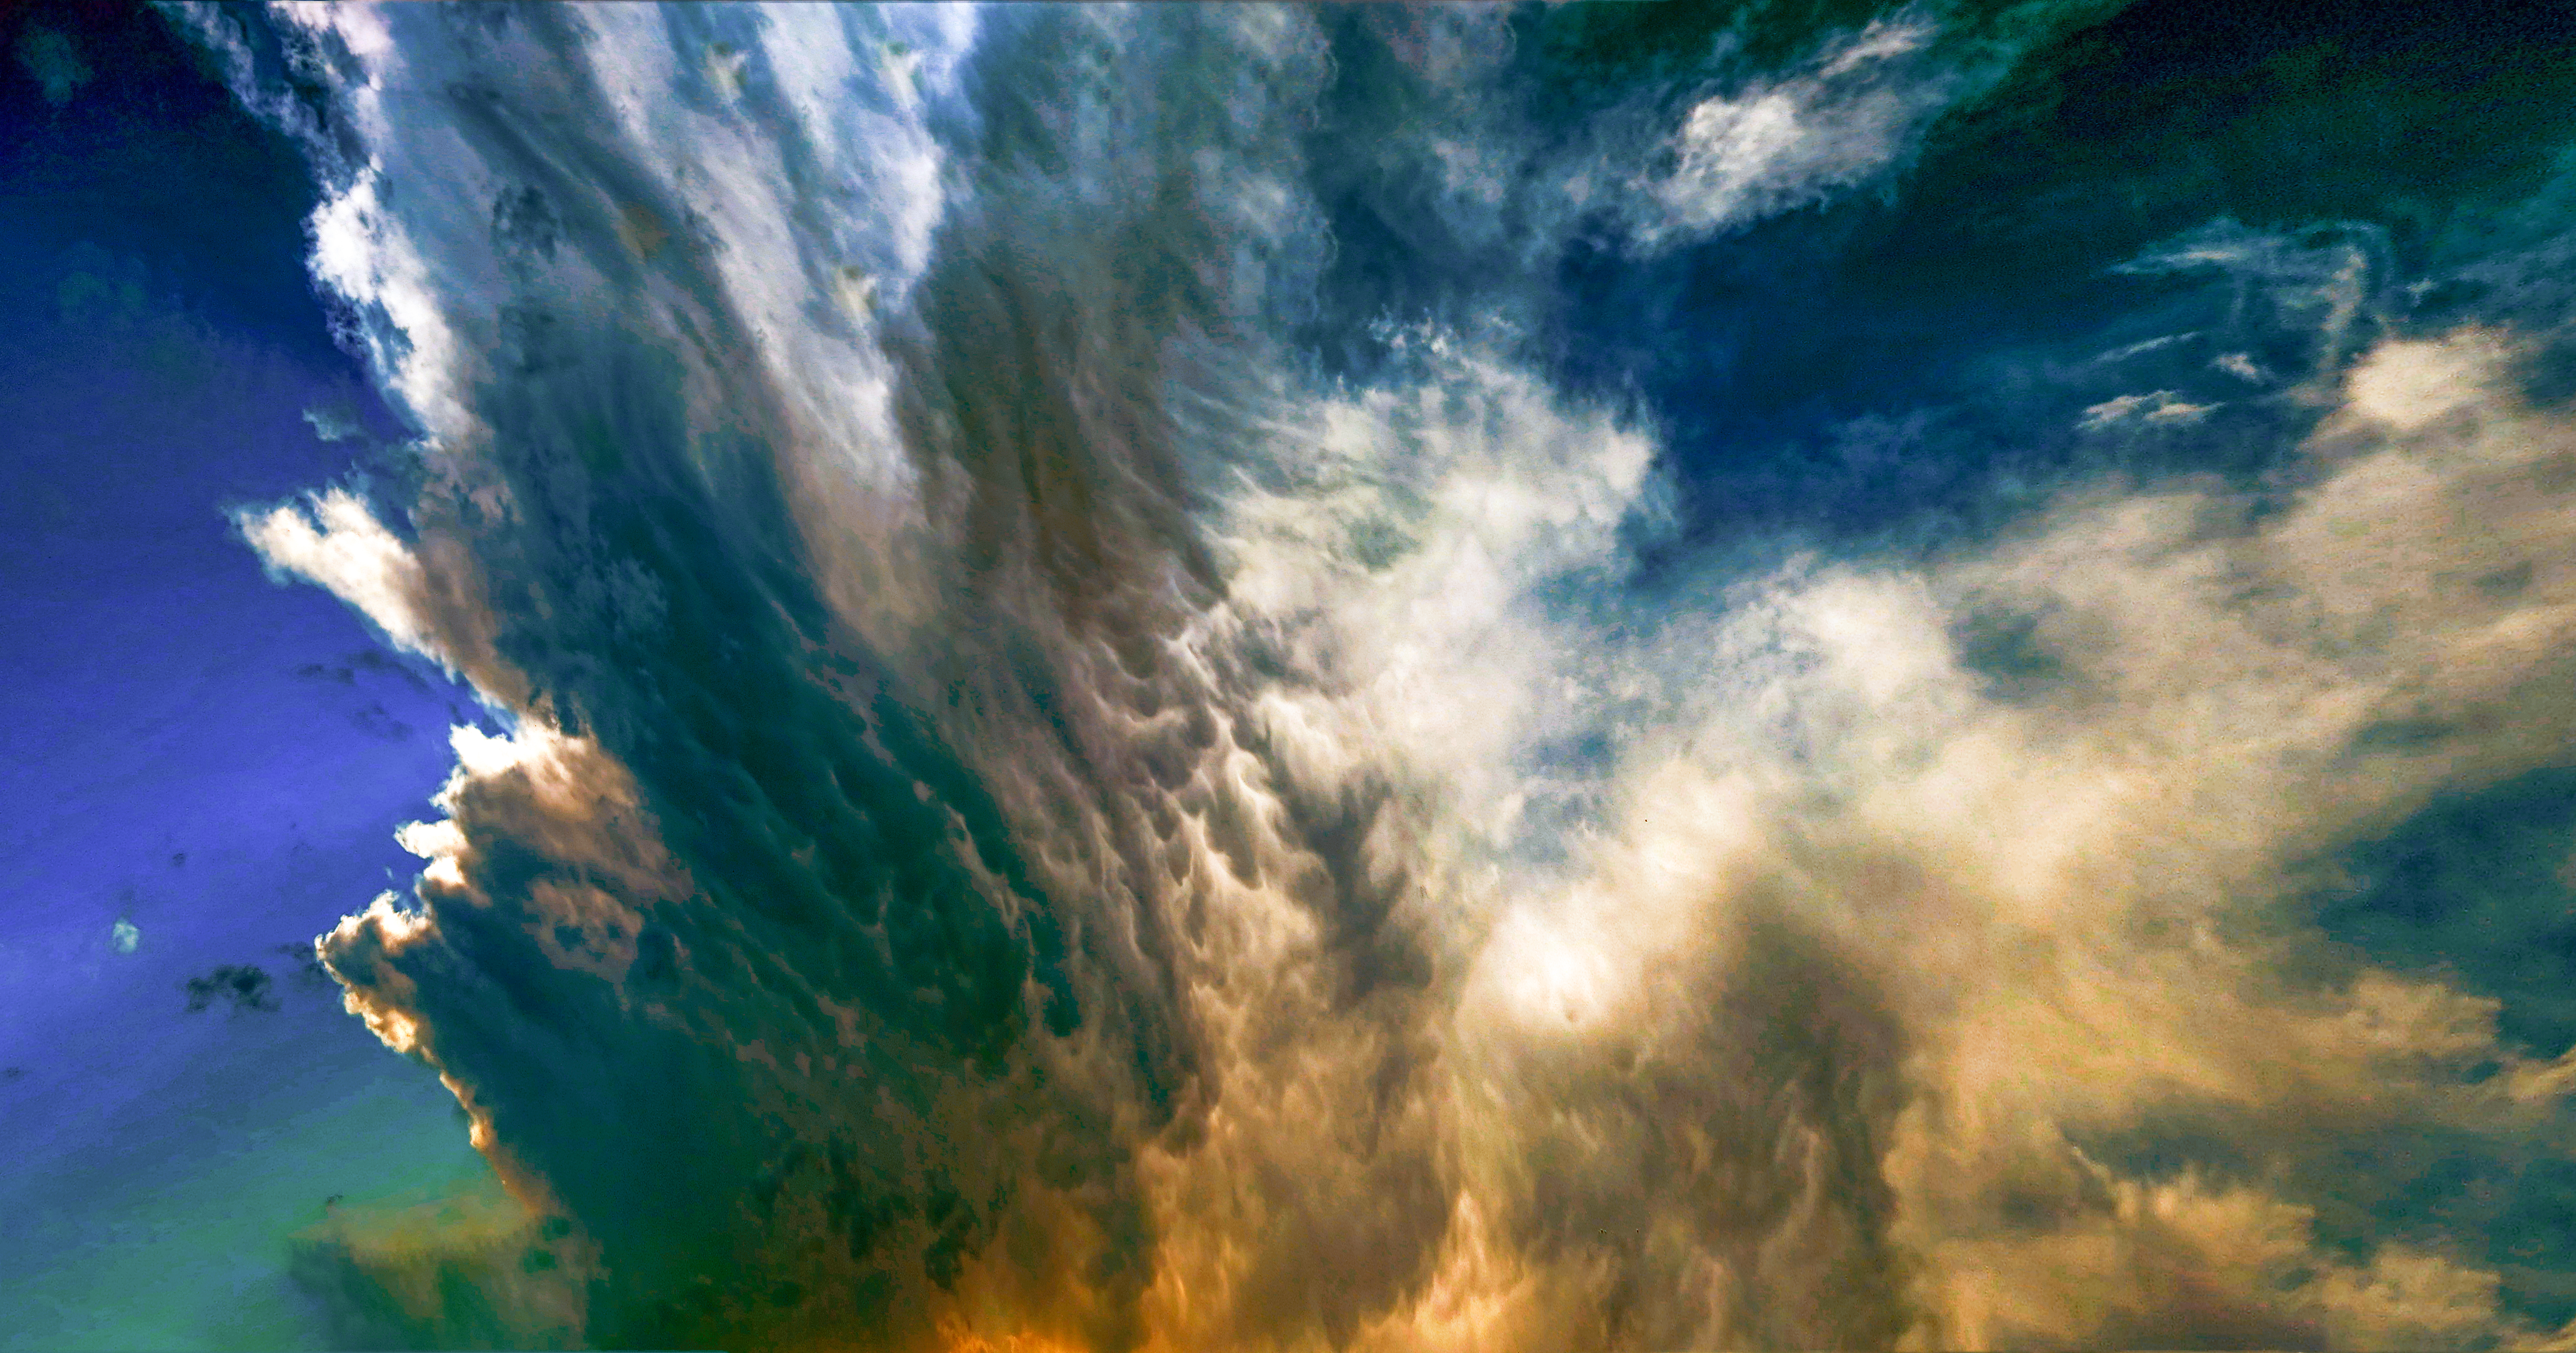
sky, clouds, dramatic, nature, atmosphere, cloud, daytime, blue, atmospheric phenomenon, geological phenomenon, wave, space, world, earth, sunlight, wind wave, meteorological phenomenon, landscape, cumulus, cyclone, sea, wind